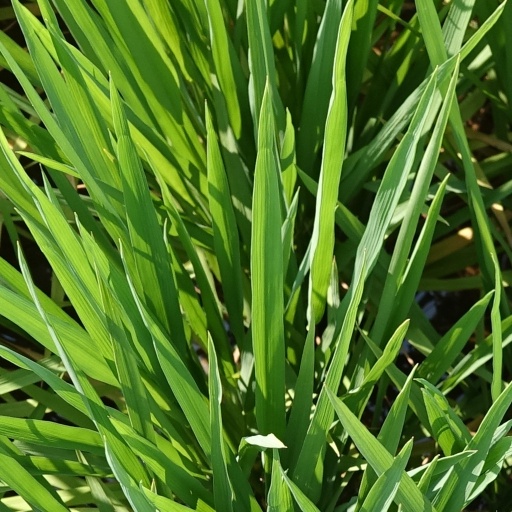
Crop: rice